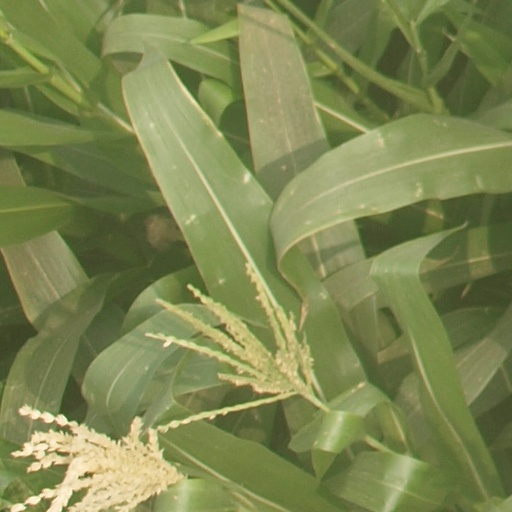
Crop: maize; corn